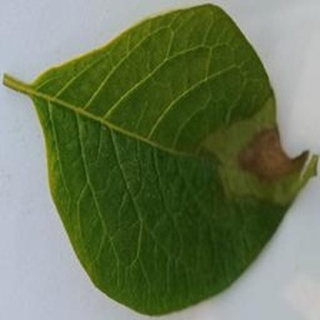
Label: potato_late_blight